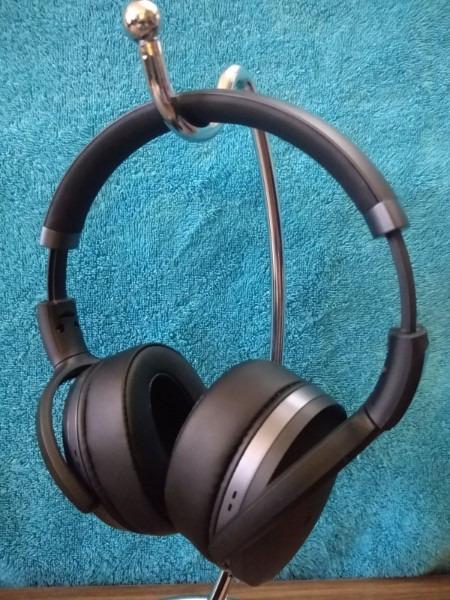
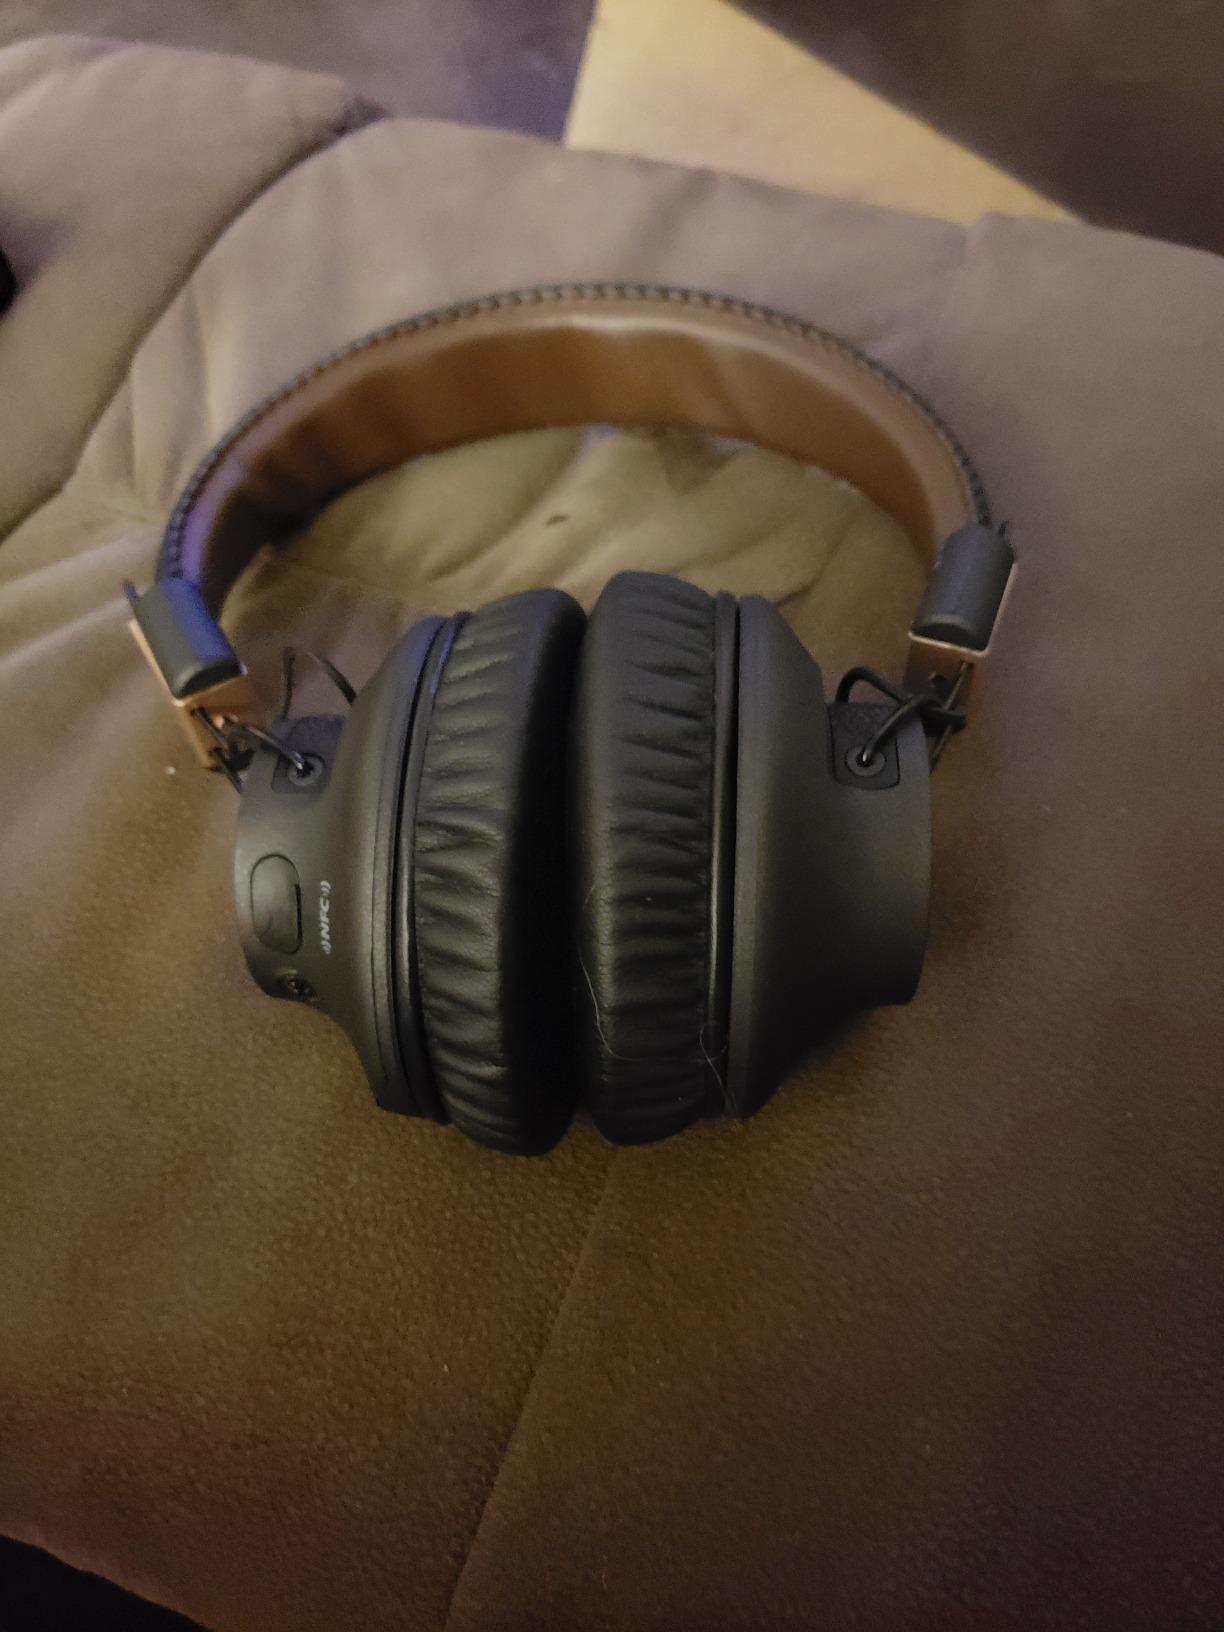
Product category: headphones
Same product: no